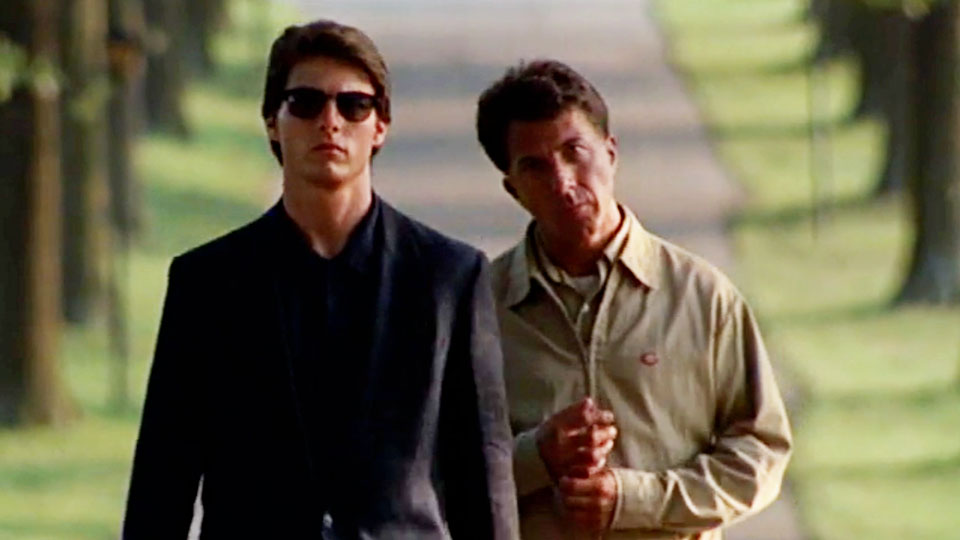
Gender: men